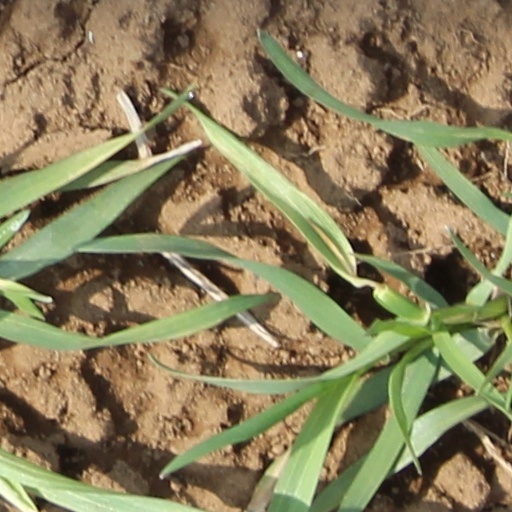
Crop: wheat